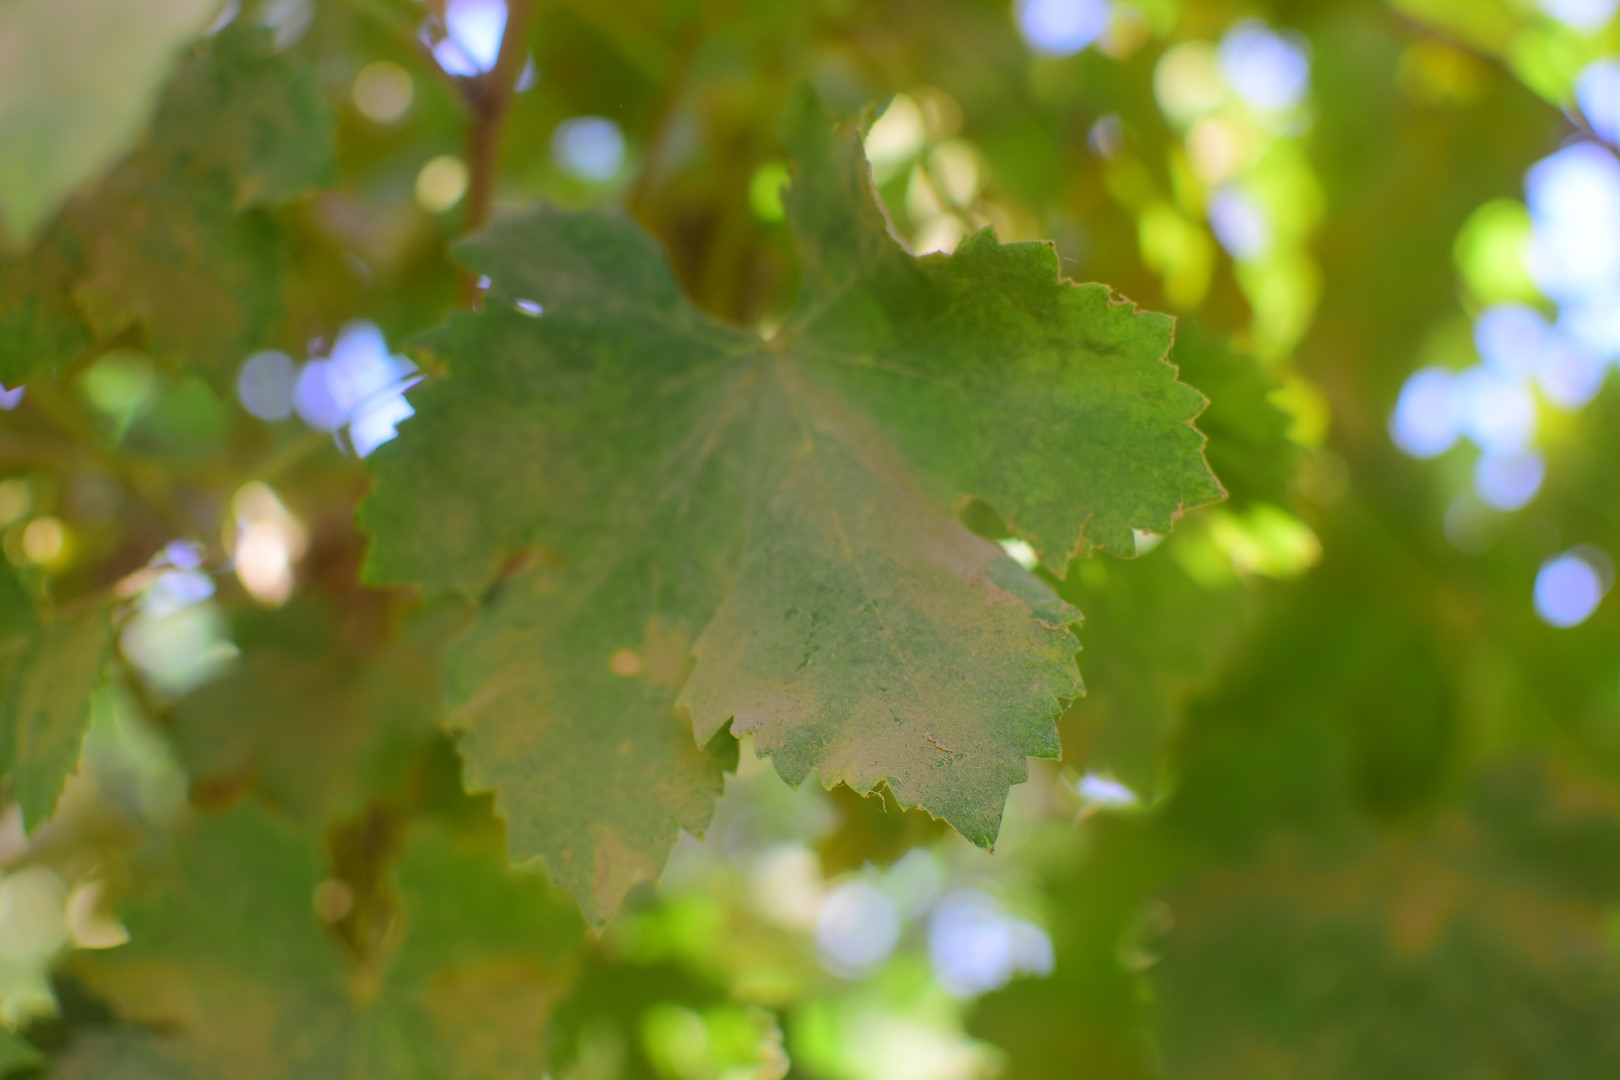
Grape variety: Deas Al-Annz